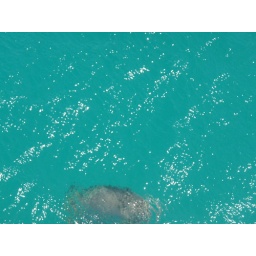
big fish in the water